Subaru Leone

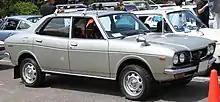
1976 Subaru Leone 4WD sedan

The Leone was first introduced to the United States in 1972. In 1976 the EA63 engine was replaced with the 1.6 liter EA71 engine. The EA71 engine was originally installed in cars equipped with automatic transmission but eventually supplanted the EA63 across the entire range of vehicles in the US and Australia. Using Subaru's new SEEC-T technology meant that a catalytic converter was not necessary, lowering cost and enabling the use of leaded fuel. Power in 49-state (US) trim was at 5200 rpm (two horsepower less in California), although drivability and gas mileage suffered distinctly from the emissions equipment. The Wagon was also available with four-wheel drive, beginning with the 1977 model year.